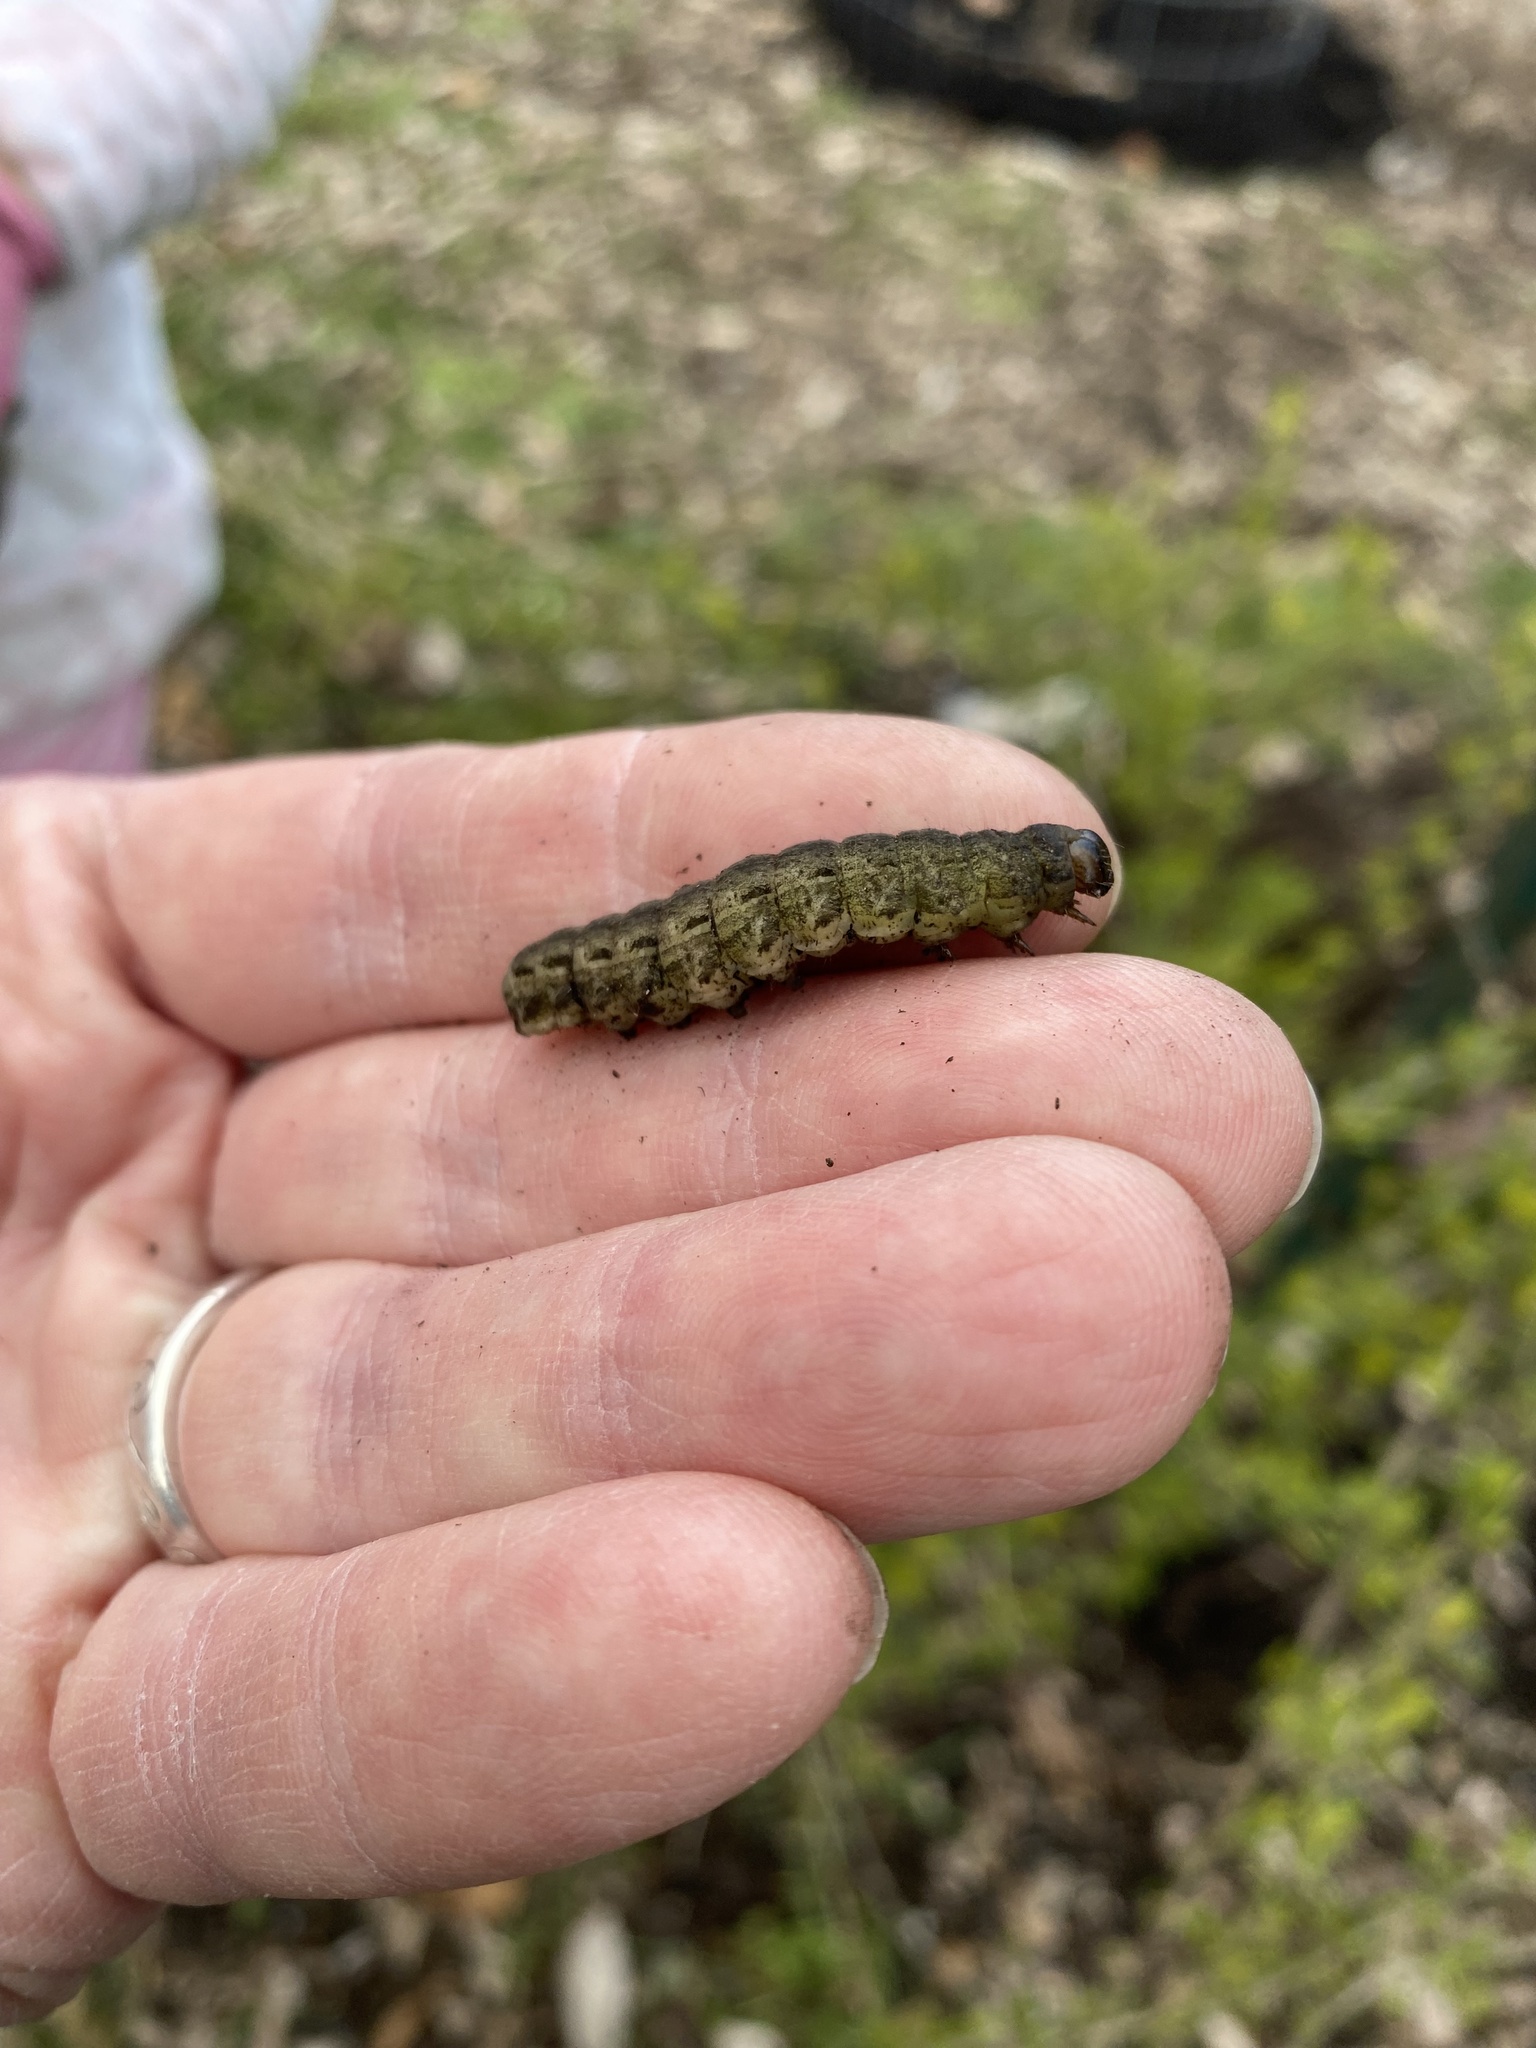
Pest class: cutworms